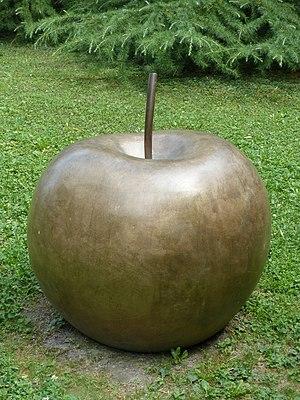
Claude Lalanne, née Claude Dupeux le 28 novembre 1925 à Paris et morte le 10 avril 2019 à Fontainebleau, est une sculptrice française.